Roșia Montană

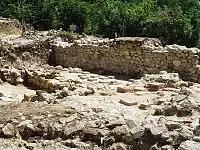
Ruins of Alburnus Maior in Roșia Montană

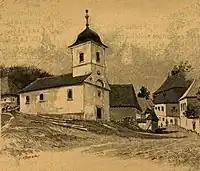
Roșia Montană in 1890

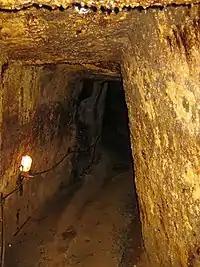
Roșia Montană has one of the most extensive networks of Roman gold mines.

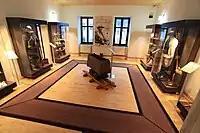
Museum of Gold Mining

There is archaeological and metallurgical evidence of gold mining in the 'Golden Quadrilateral' of Transylvania since the late Stone Age. The community, then known as Alburnus Maior, was founded by the Romans during the rule of Trajan as a mining town, with Illyrian colonists from South Dalmatia. The earliest reference to the town is on a wax tablet dated 6 February 131. Archaeologists have discovered in the town ancient dwellings, necropolises, mine galleries, mining tools, 25 wax tablets and many inscriptions in Greek and Latin, centred around Carpeni Hill. The Romans left Dacia in 271.